Atlas (anatomy)

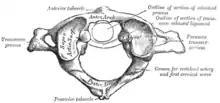
Structure of the atlas, the first cervical vertebra

The anterior arch forms about one-fifth of the ring: its anterior surface is convex, and presents at its center the anterior tubercle for the attachment of the "longus colli" muscles and the anterior longitudinal ligament; posteriorly it is concave, and marked by a smooth, oval or circular facet ("fovea dentis"), for articulation with the odontoid process (dens) of the axis.